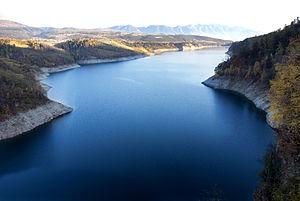
Lac de barrage